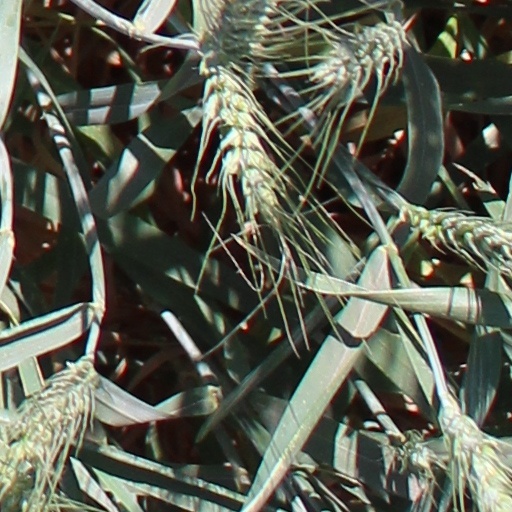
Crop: wheat